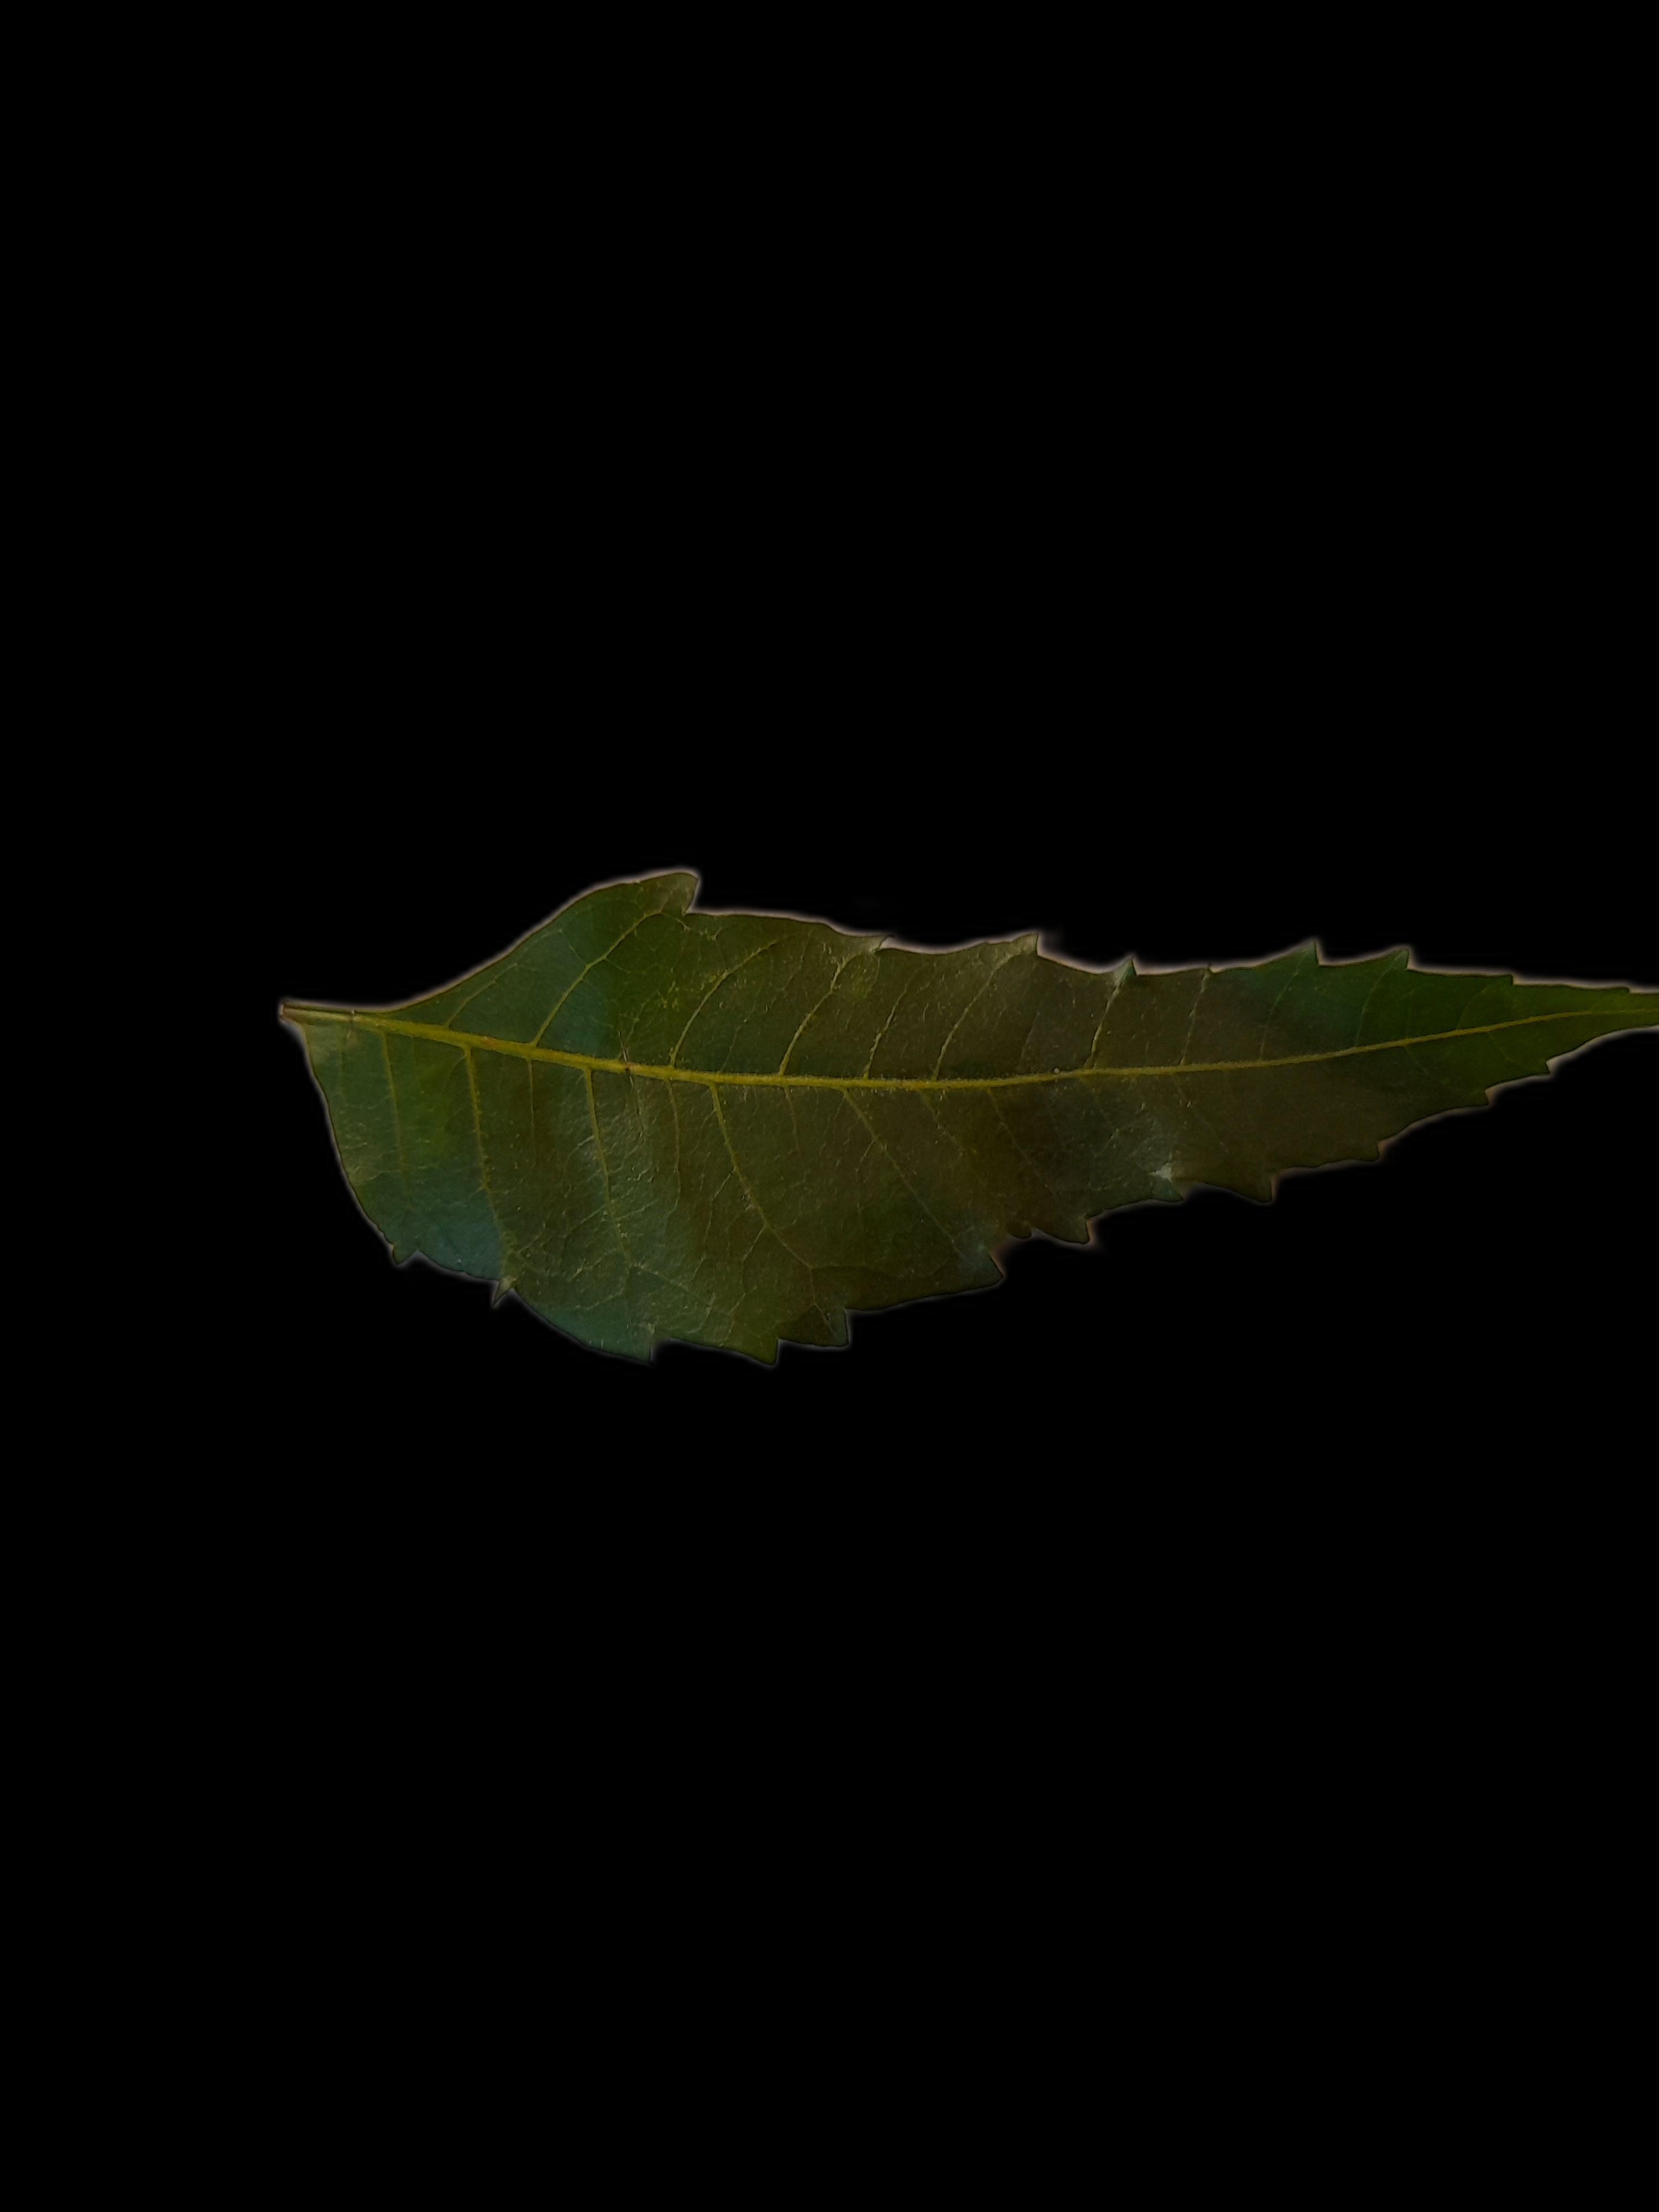
Plant: Neem